Centurion (tank)

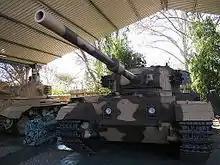
Modified South African Centurion Mk 5

When the Six-Day War broke out in 1967, the Israel Defense Forces (IDF) had 293 Centurion / Sho't tanks that were ready for combat out of a total of 385 tanks. In Sinai, Egypt had 30 Centurion tanks. All 30 Egyptian tanks were destroyed or captured by Israel during the conflict. Israel also captured about 30 Jordanian Centurion tanks from a total of 90 in Jordanian service. 25 tanks were abandoned in Hebron by the 10th Jordanian Independent Tank Regiment.